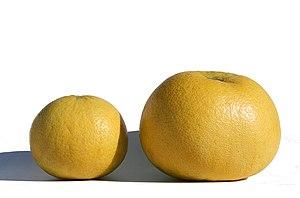
comparaison des fruits Orobranco et Melegold californiens
Melogold, désigne un agrume hybride triploïde de pamplemoussier Siamese Sweet 2N sans acidité et le pomélo Marsh 4N développé à University of California Riverside par Robert K. Soost et James W. Cameronen en 1958 et commercialisé en 1986 lors d'une campagne qui vit également naitre Oroblanco.